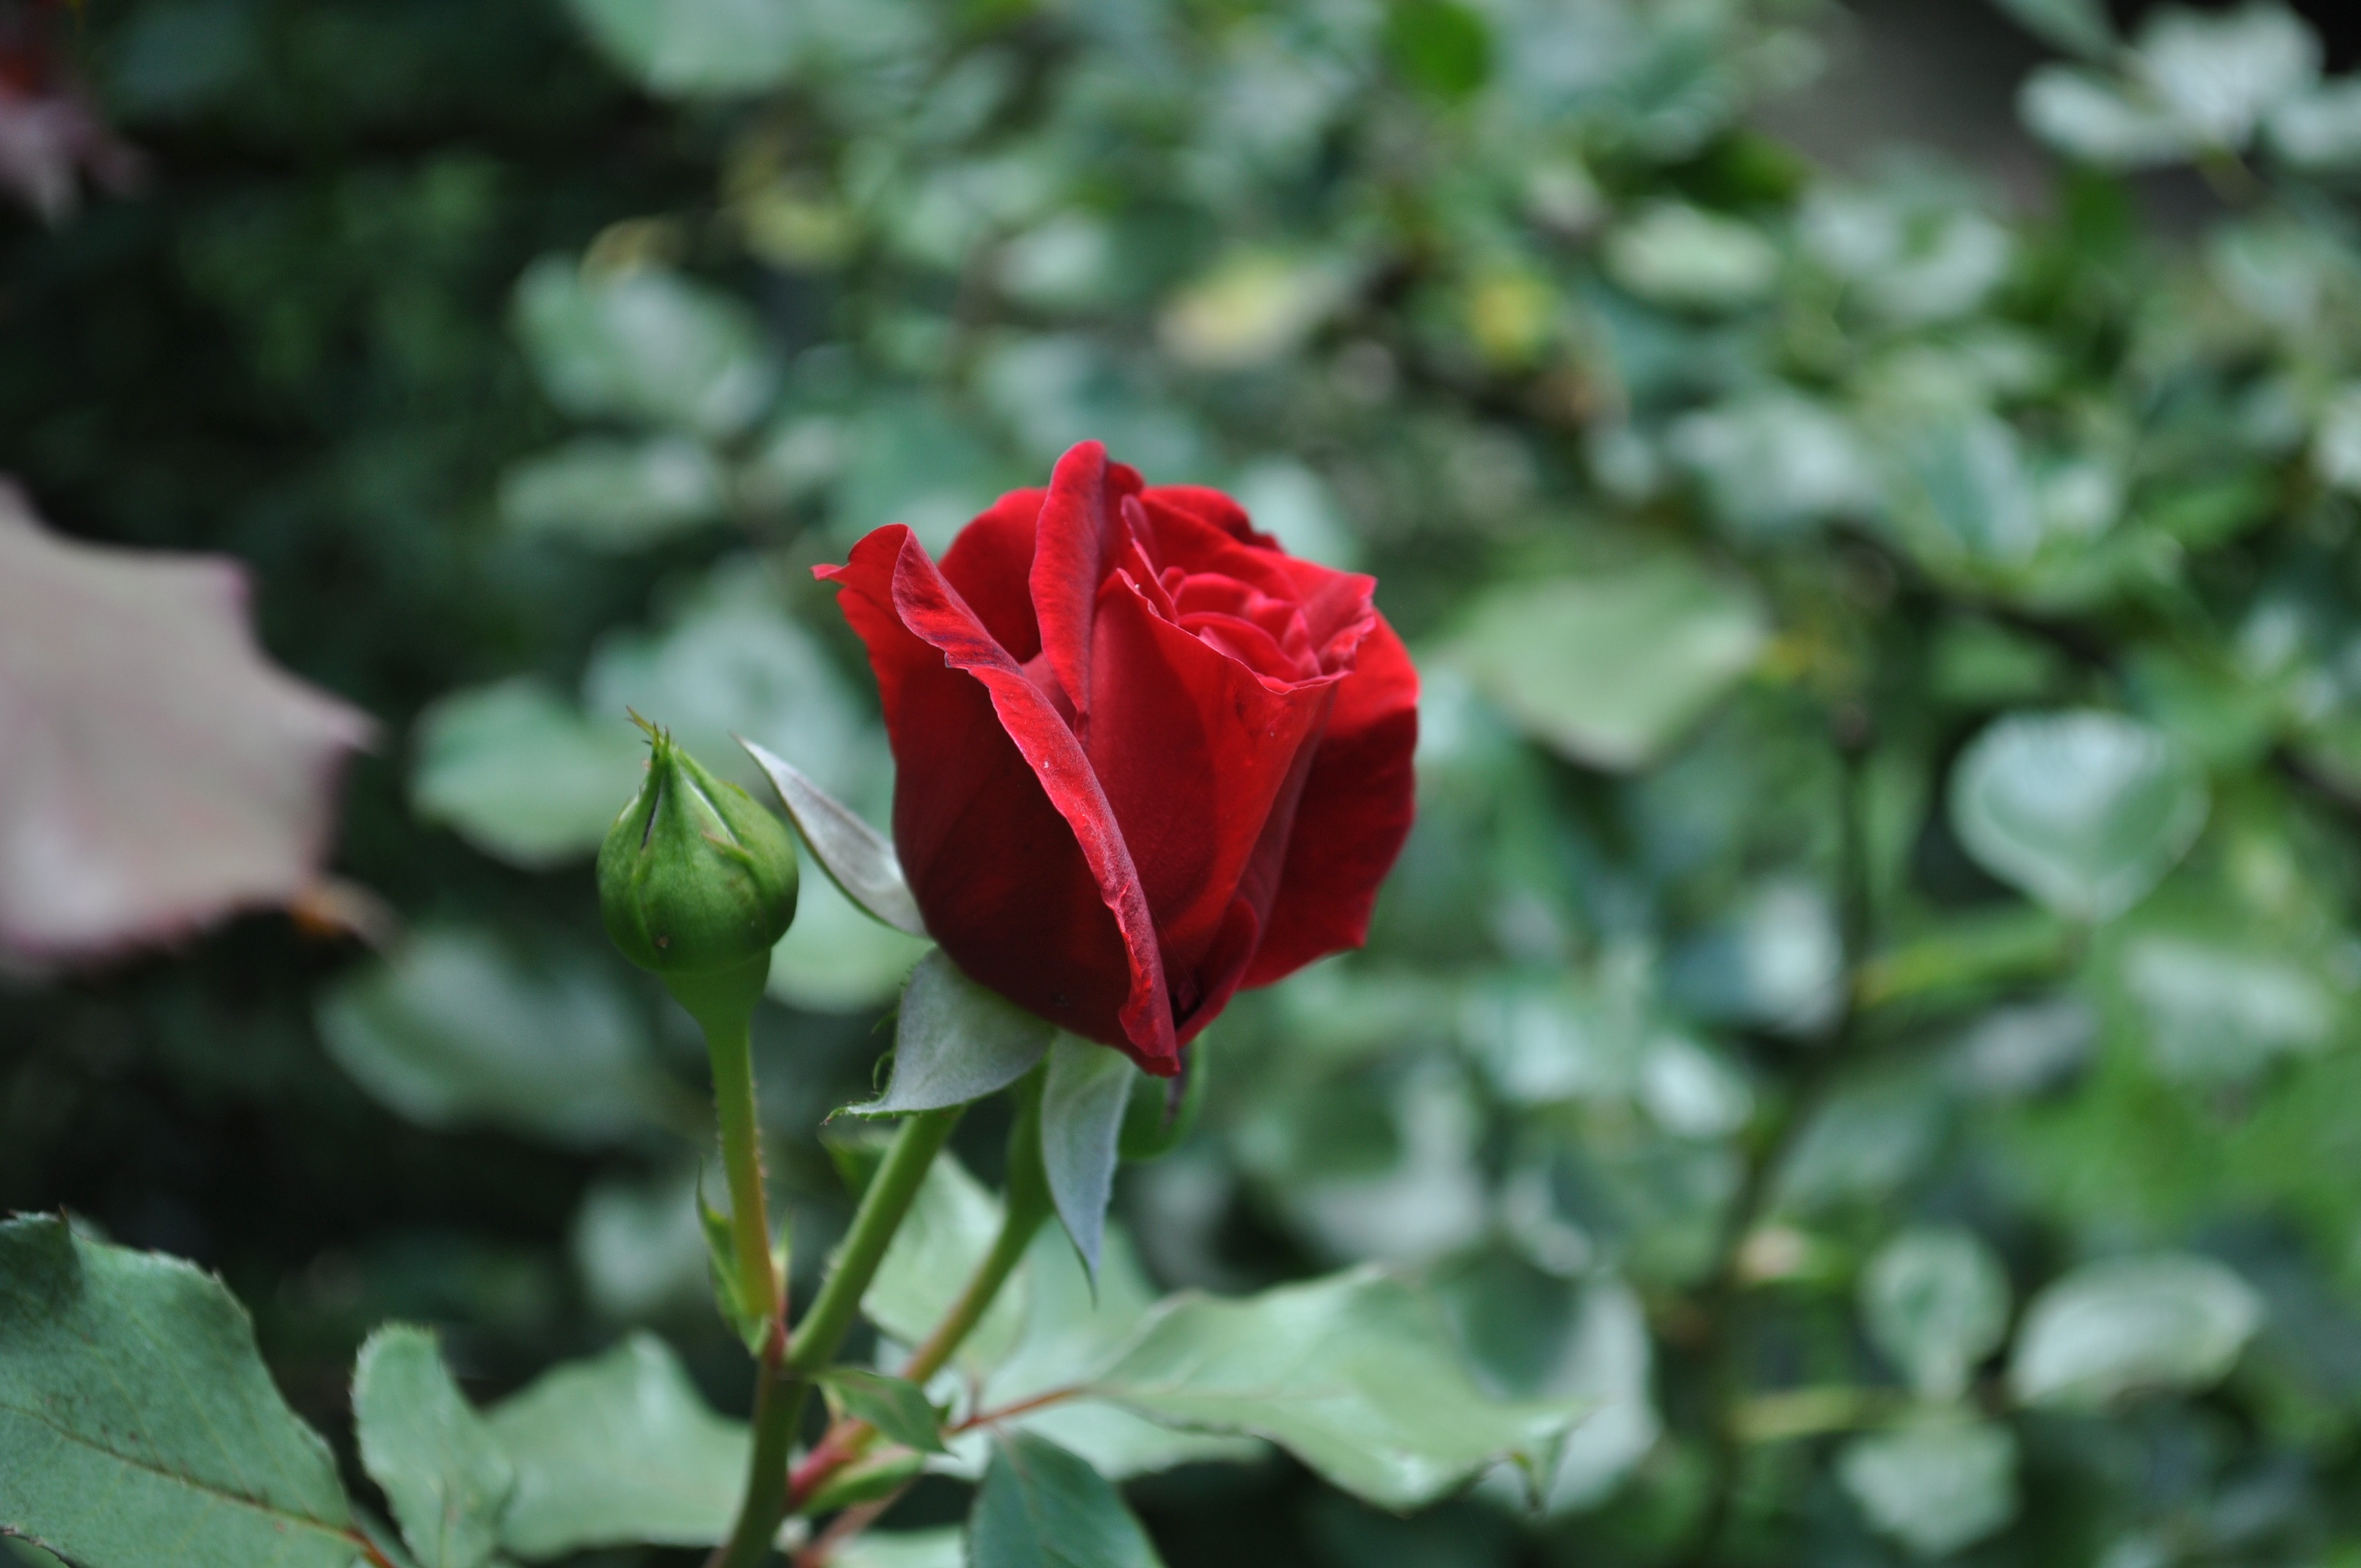
nature, plant, leaf, flower, petal, bloom, summer, love, rose, green, red, romance, romantic, botany, flora, red rose, outdoors, valentine, bud, macro photography, flowering plant, garden roses, rose family, in love, rose bud, abe lincoln rose, land plant